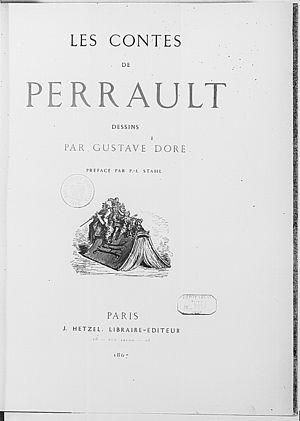
Les Contes de ma mère l'Oye est un recueil de huit contes de fées de Charles Perrault paru le 11 janvier 1697, sous le titre Histoires ou contes du temps passé, avec des moralités, avec cet autre titre au dos : Contes de ma mère l'Oye. L'œuvre est devenue un classique de la littérature enfantine, occultant tout le reste de la production littéraire de son auteur.